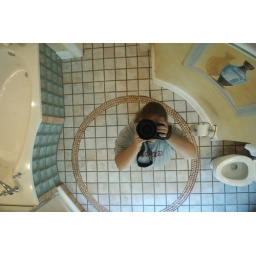
The bathroom in my room had a mirror on the ceiling, in addition to being obscenely large.